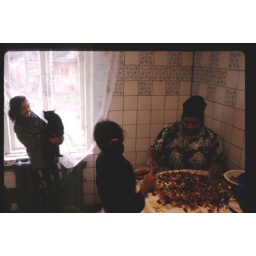
Russia, in kitchen sorting mushrooms, cat